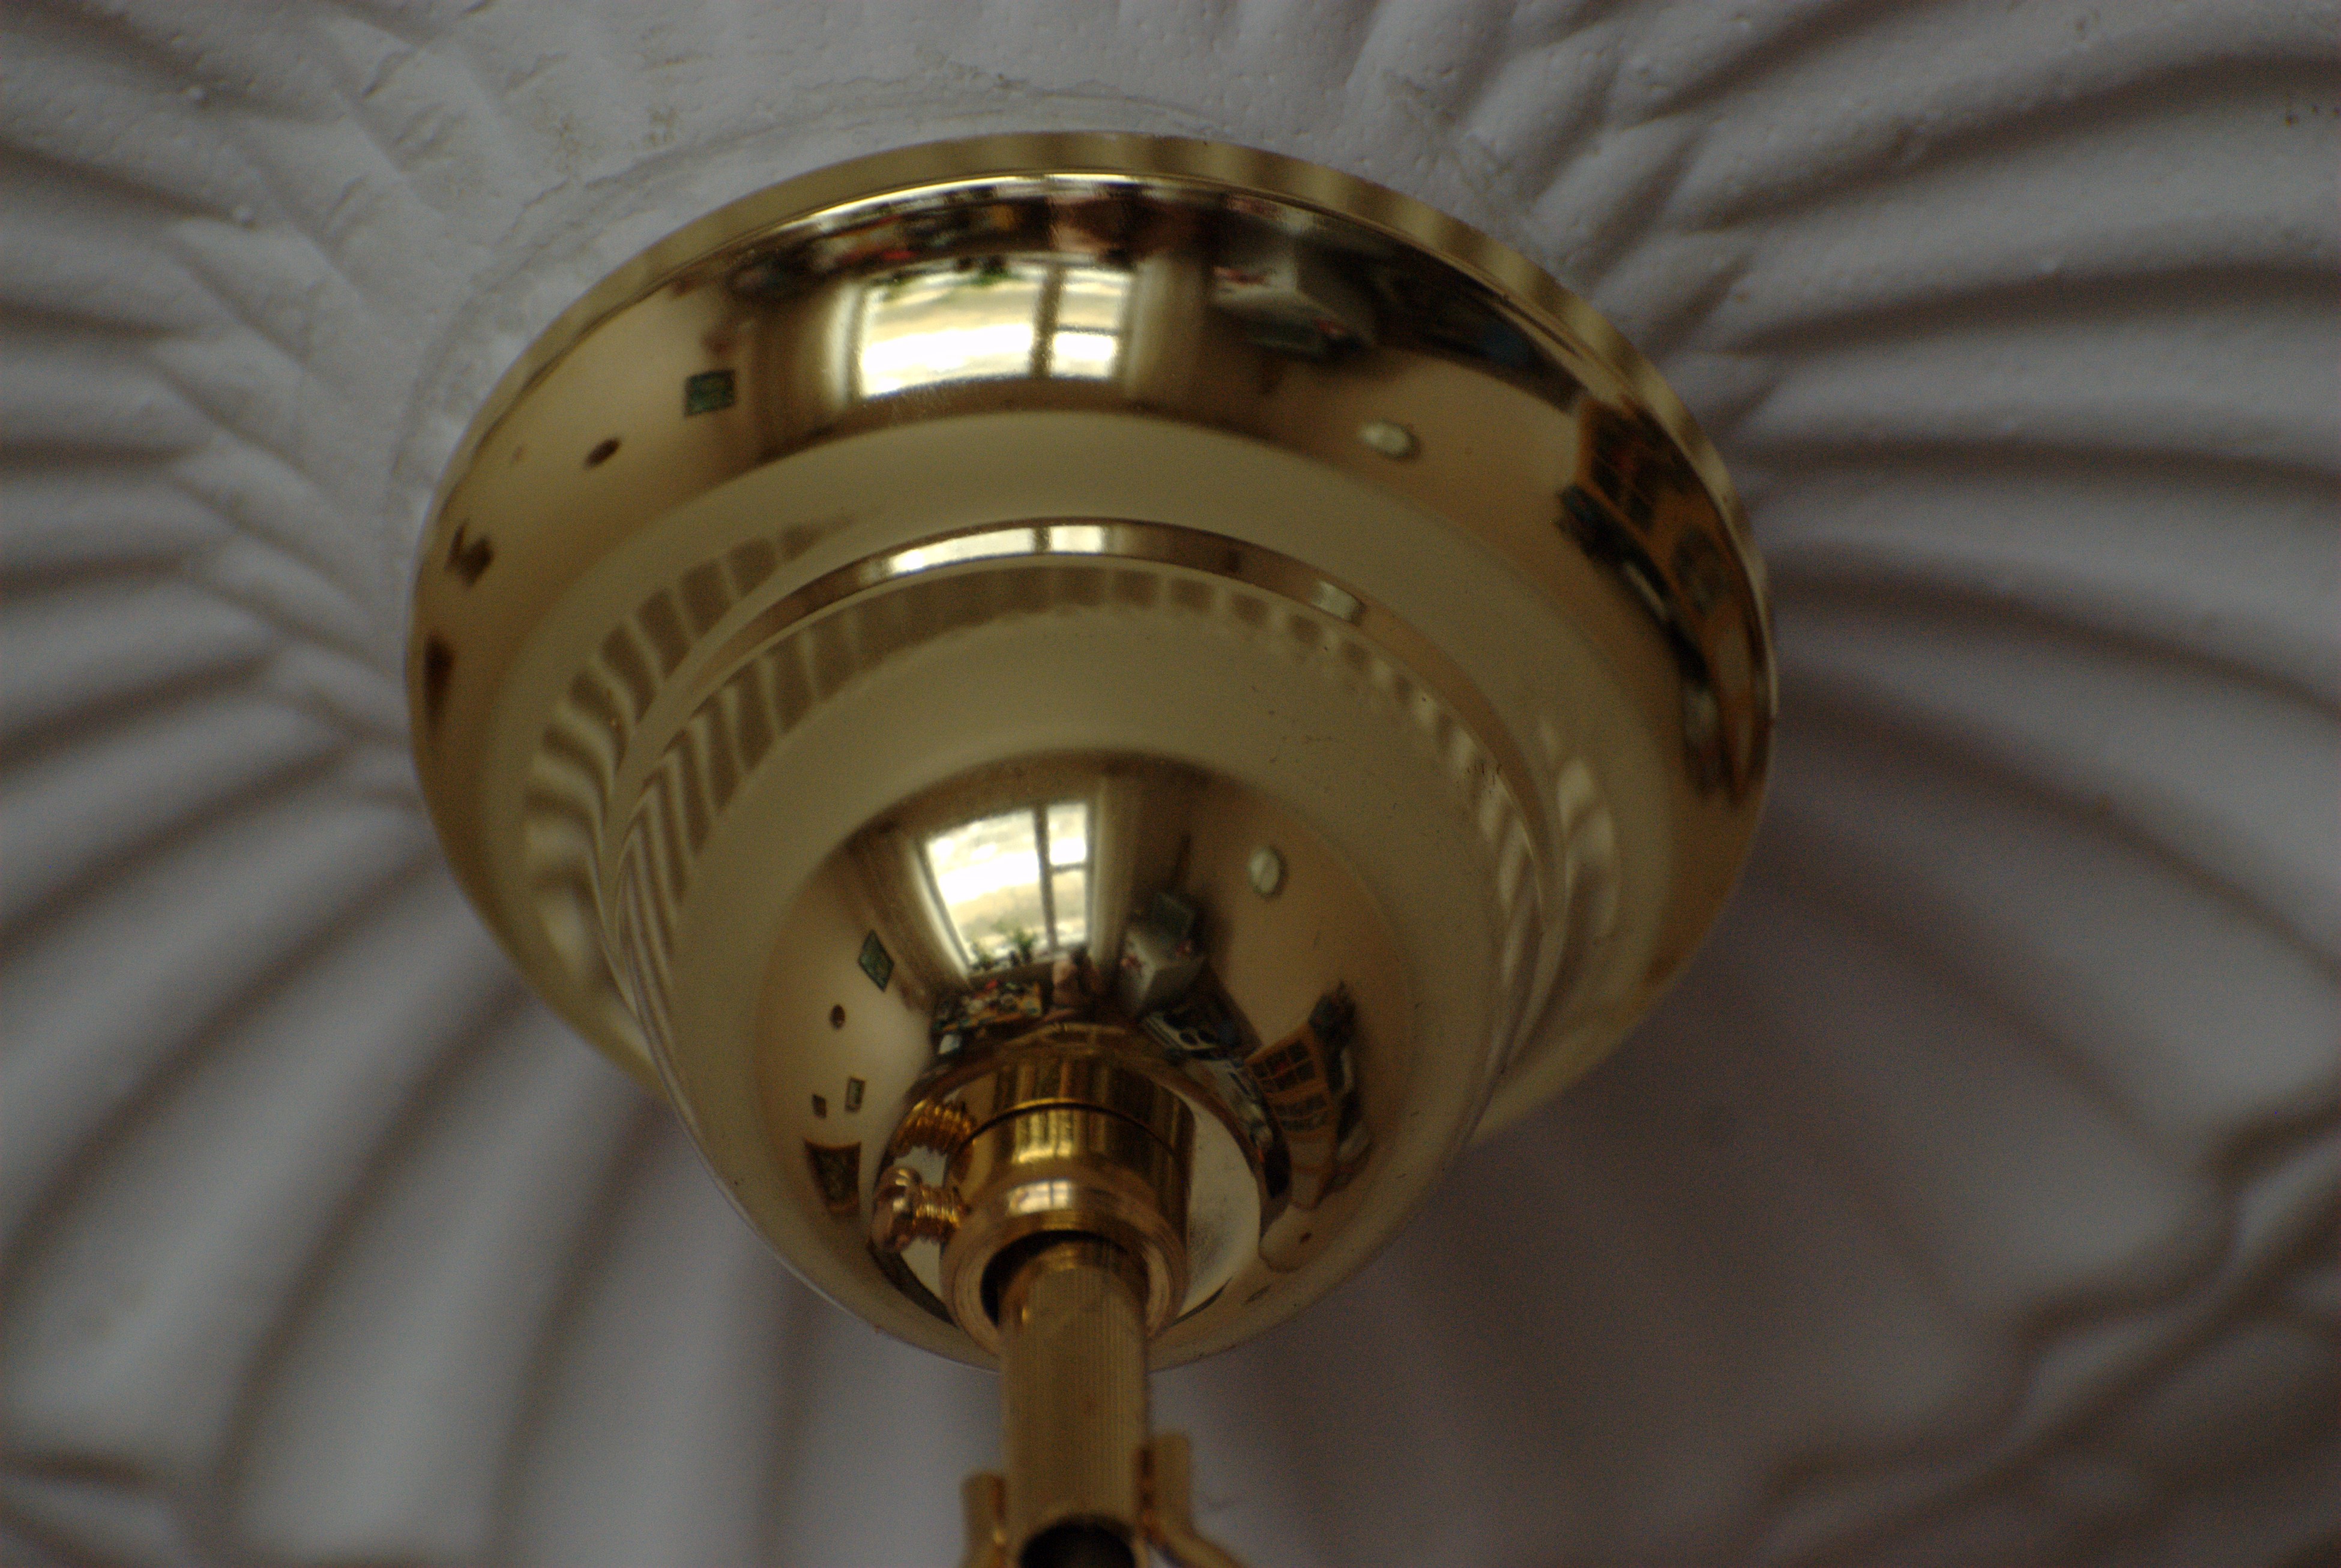
light, ceiling, nikon, lighting, brass, light fixture, d80, nikond80, soe, concordians, ysplix